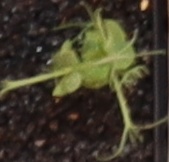
Label: Field Pea